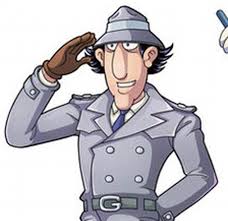
Portrait style: Cartoon Portrait